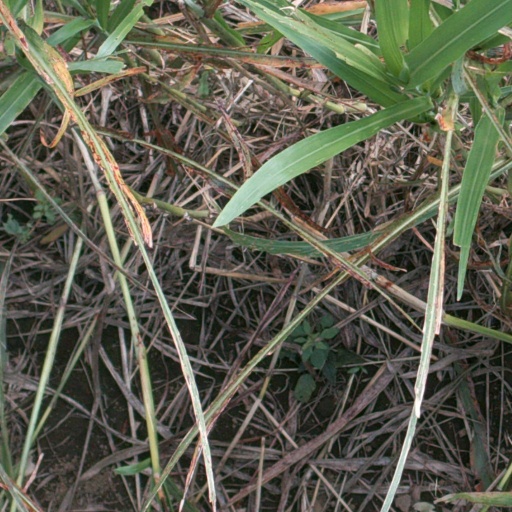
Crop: sorghum